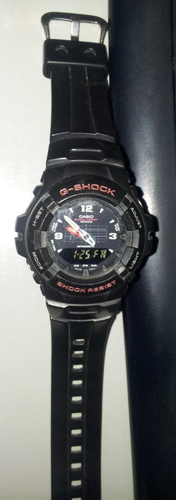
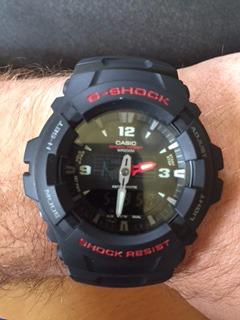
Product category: accessories_watch
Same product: yes